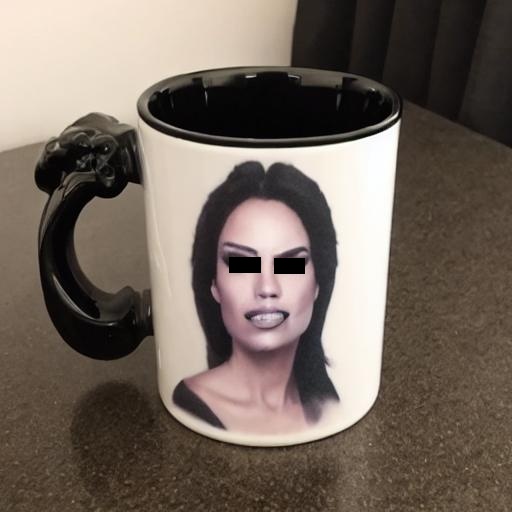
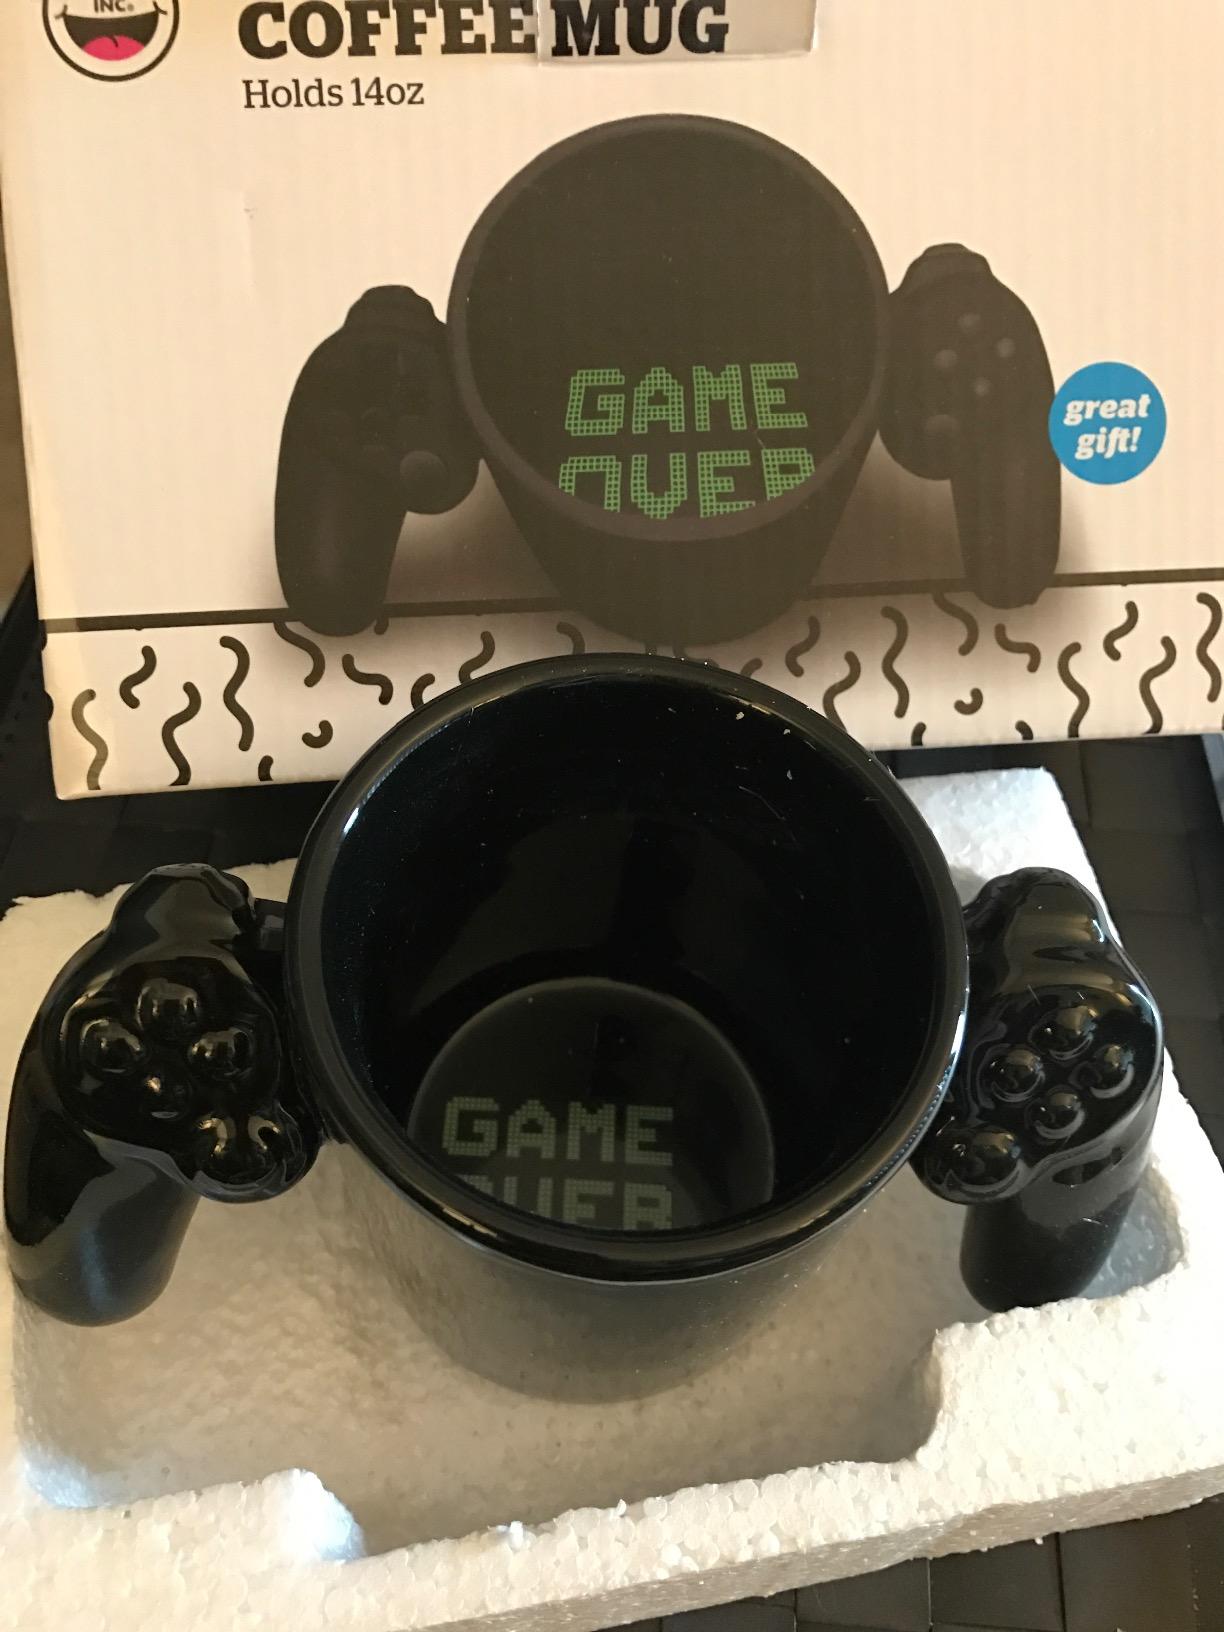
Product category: items_mug
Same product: no